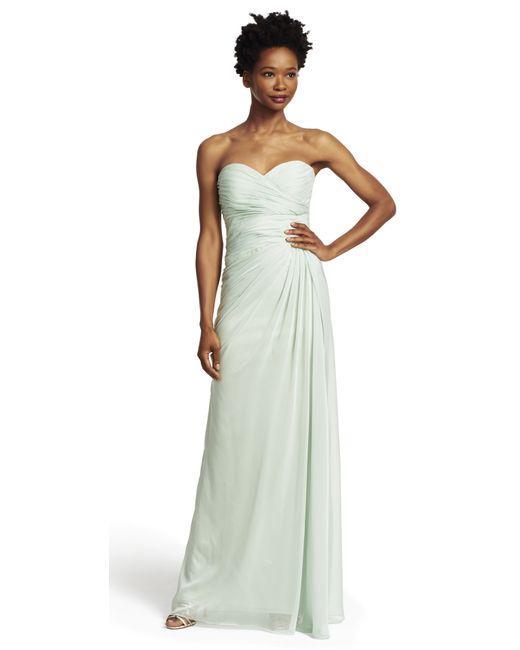
weißes langes Abendkleid mit herzförmigem Ausschnitt